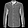
Label: Shirt